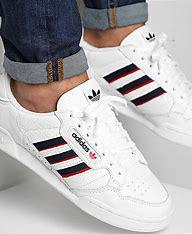
Brand: Adidas
Model: Continental 80 Stripes